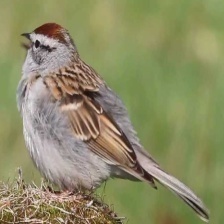
Species: CHIPPING SPARROW
Scientific name: SPIZELLA PASSERINA